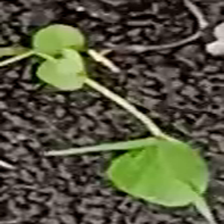
Weed species: Asian_Pigeonwings_(Clitoria Ternatea)